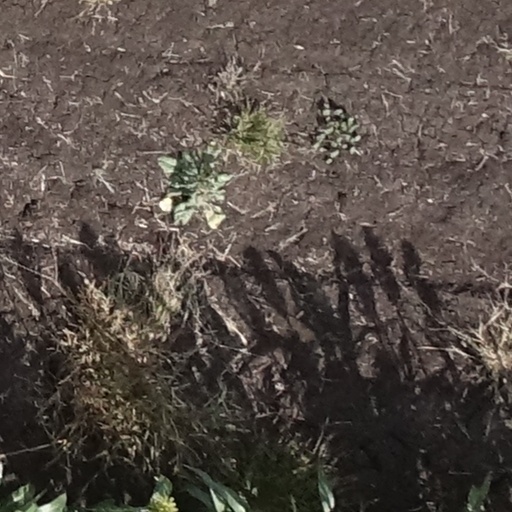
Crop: sorghum